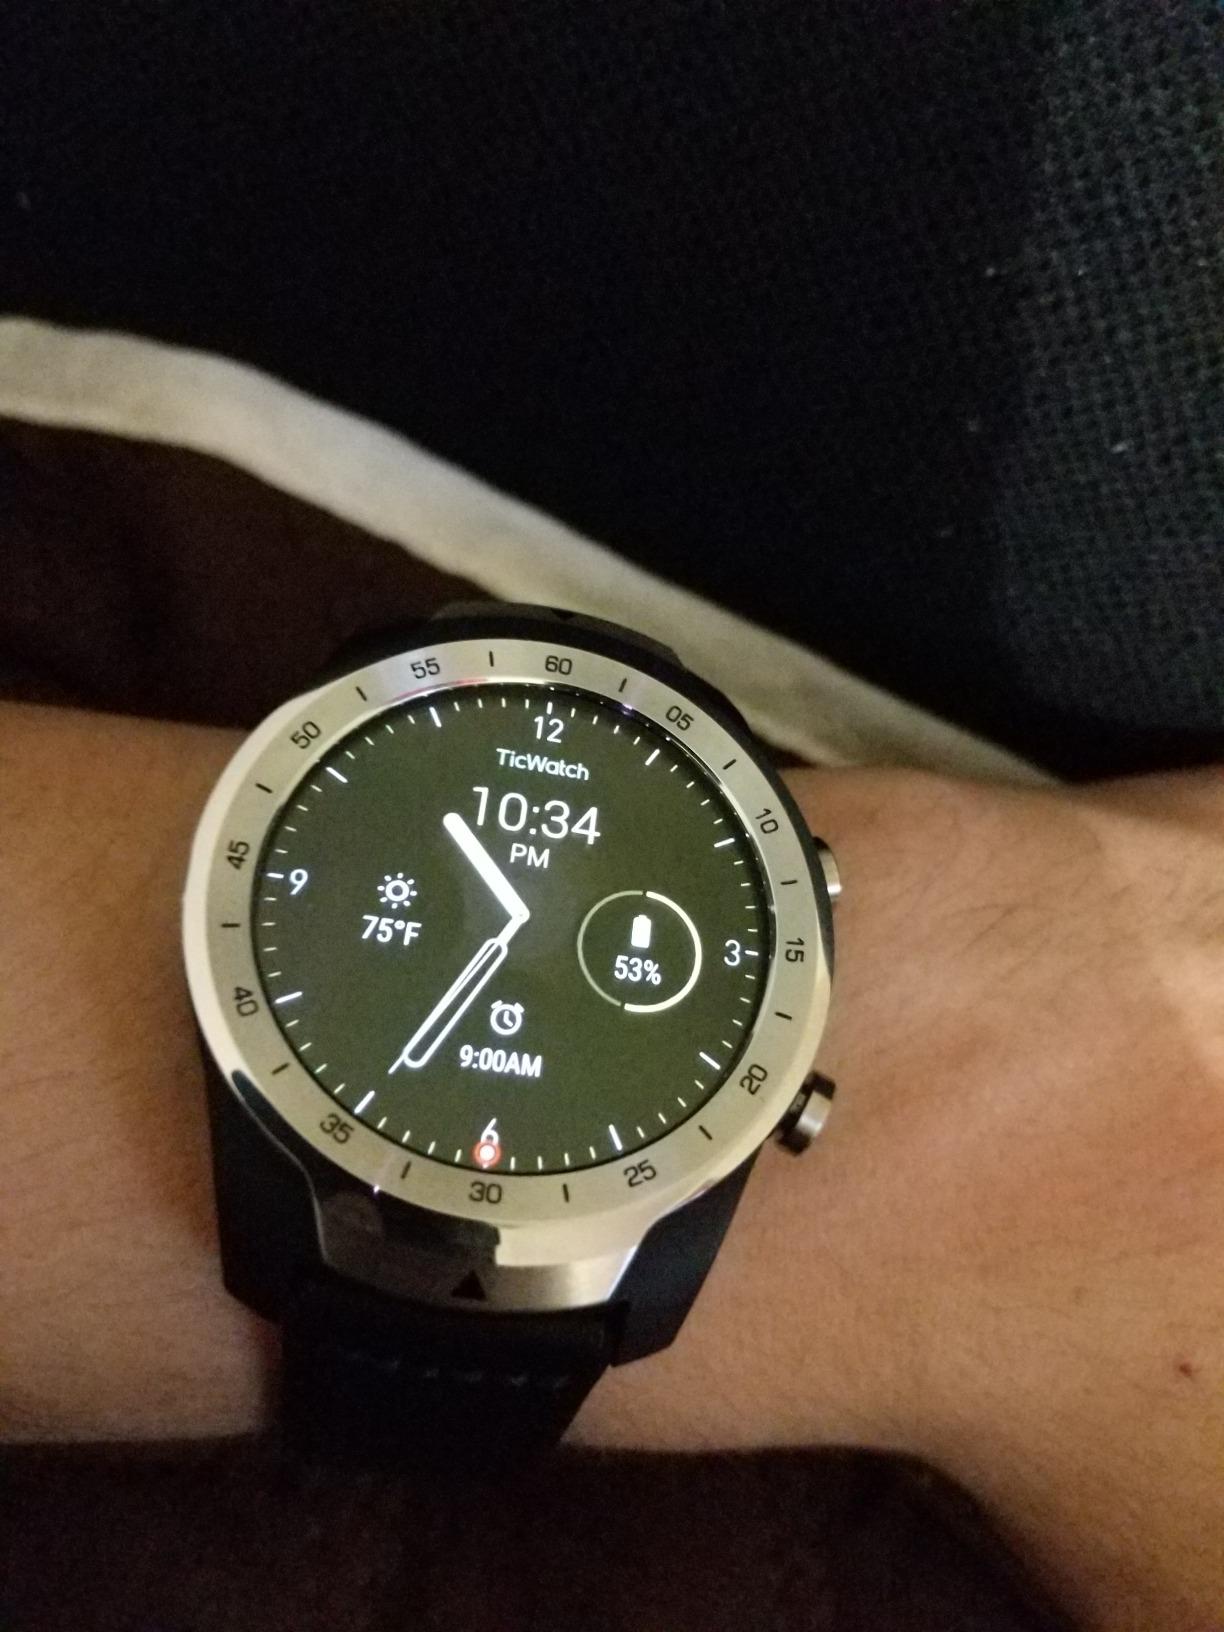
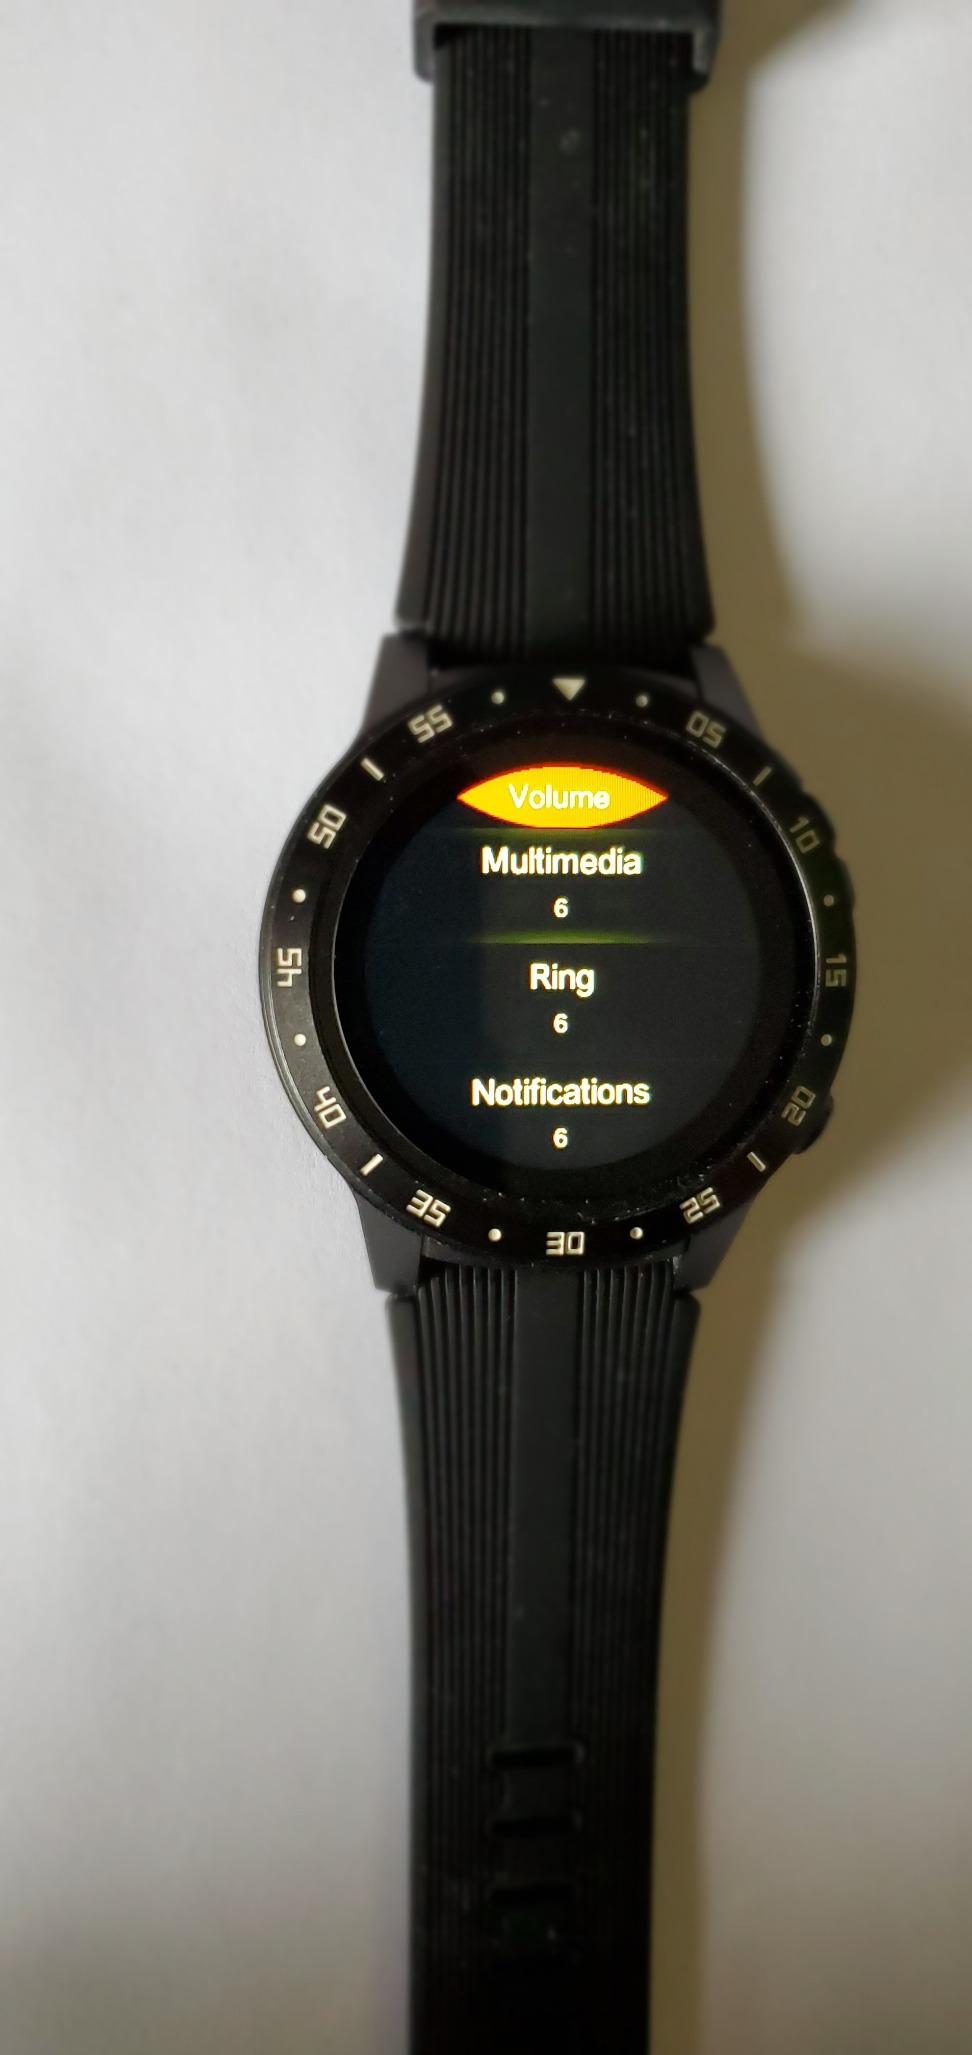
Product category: smartwatch
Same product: no